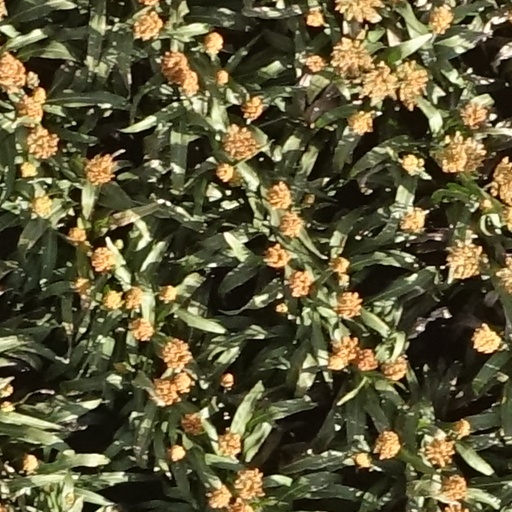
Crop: sorghum